Frank Mancuso

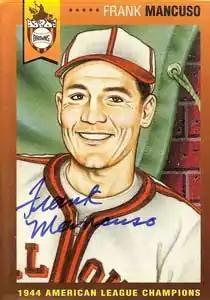
Mancuso autograph on a St. Louis Browns commemorative card (#23)

Frank Octavius Mancuso (May 23, 1918 – August 4, 2007) was an American professional baseball player and, served as a Houston City Council member for 30 years after his sports career had ended. He played as a catcher in Major League Baseball from to , most notably as a member of the only St. Louis Browns team to win an American League pennant in . Listed at , 195 lb., Mancuso batted and threw right-handed.